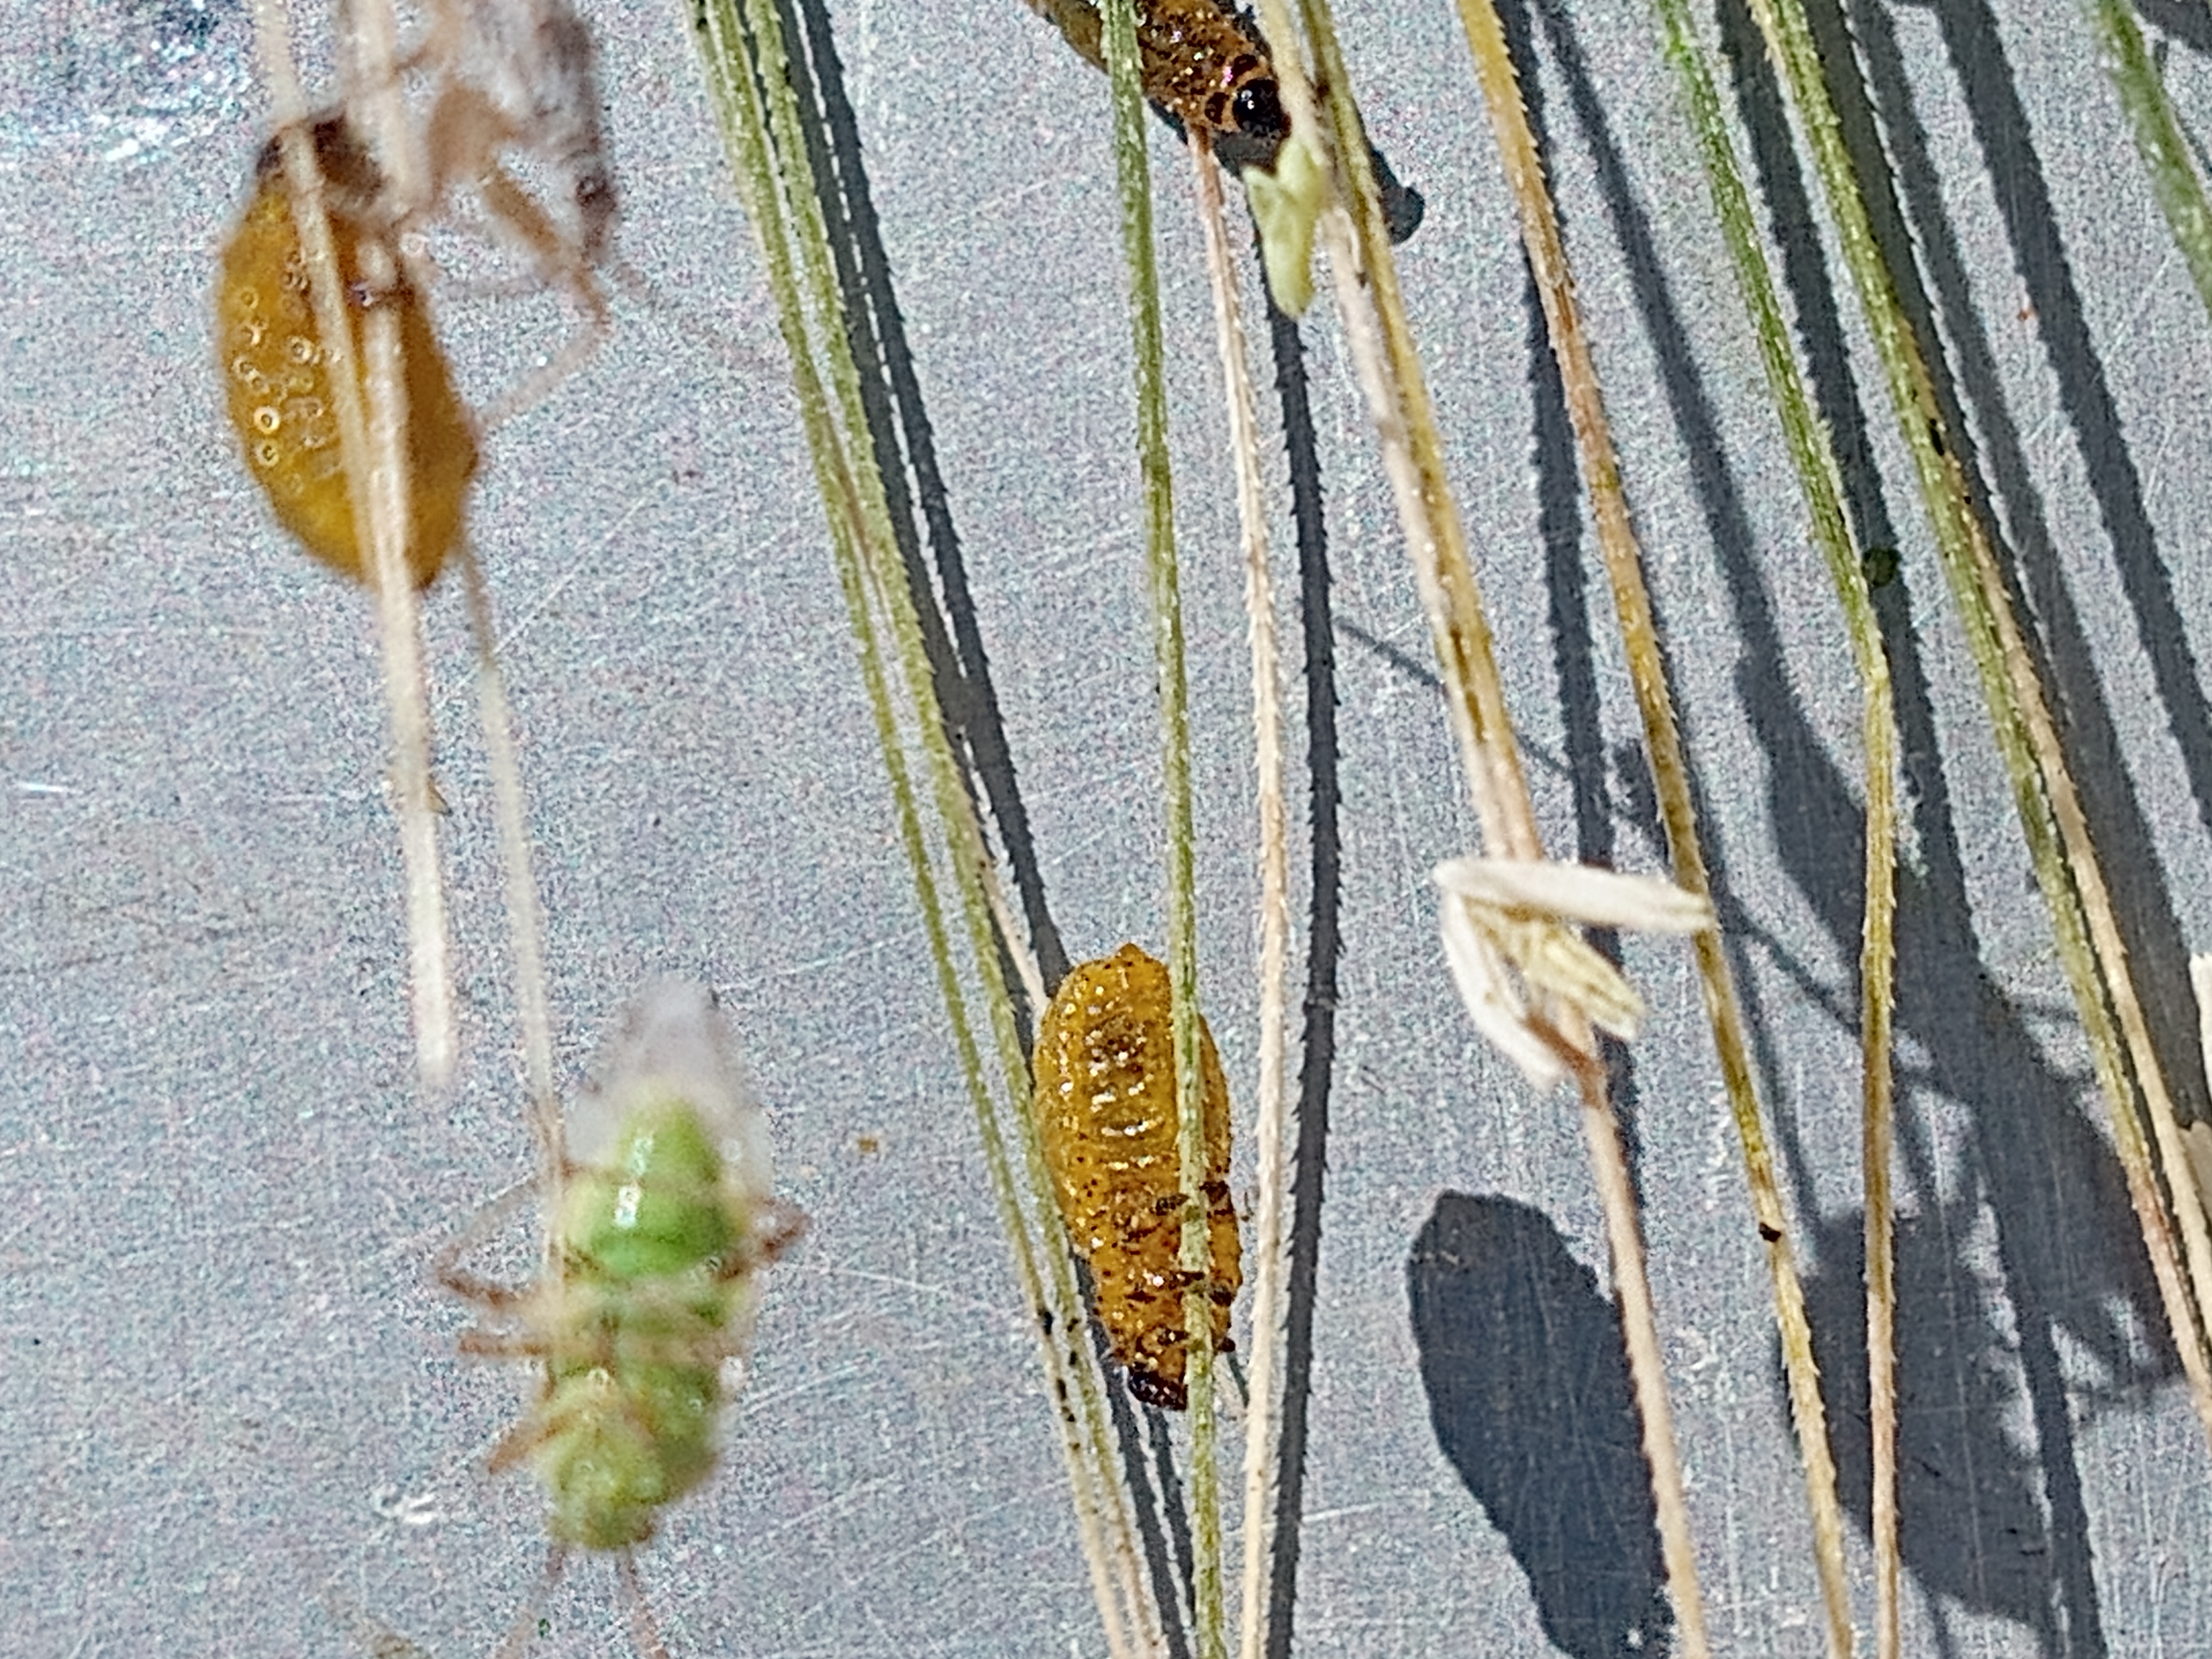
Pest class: predators